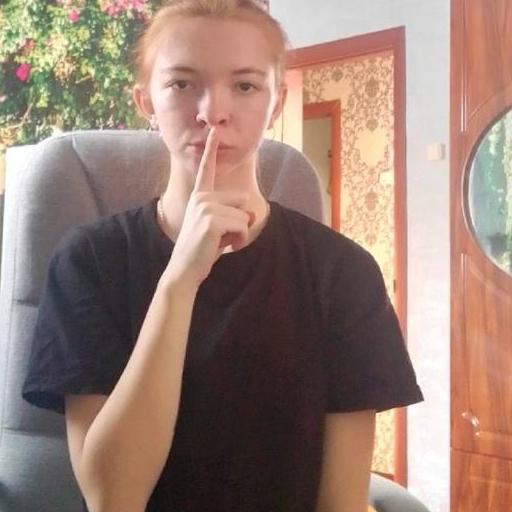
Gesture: mute